Hami Depression

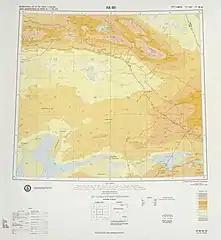
Hypsometric map of the Ha-mi Region

The Kumul Depression, also known as the Hami Depression,, is a basin in eastern Xinjiang, China. It is located in the south of the Kumul Prefecture, on the south slope of the Tian Shan, with an area of . Its lowest point has an elevation of .